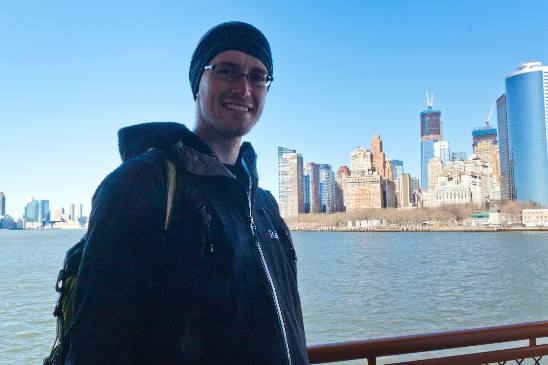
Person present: Yes